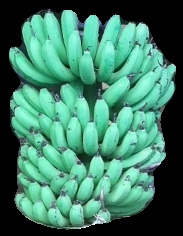
Variety: pachbale
Grade: grade1